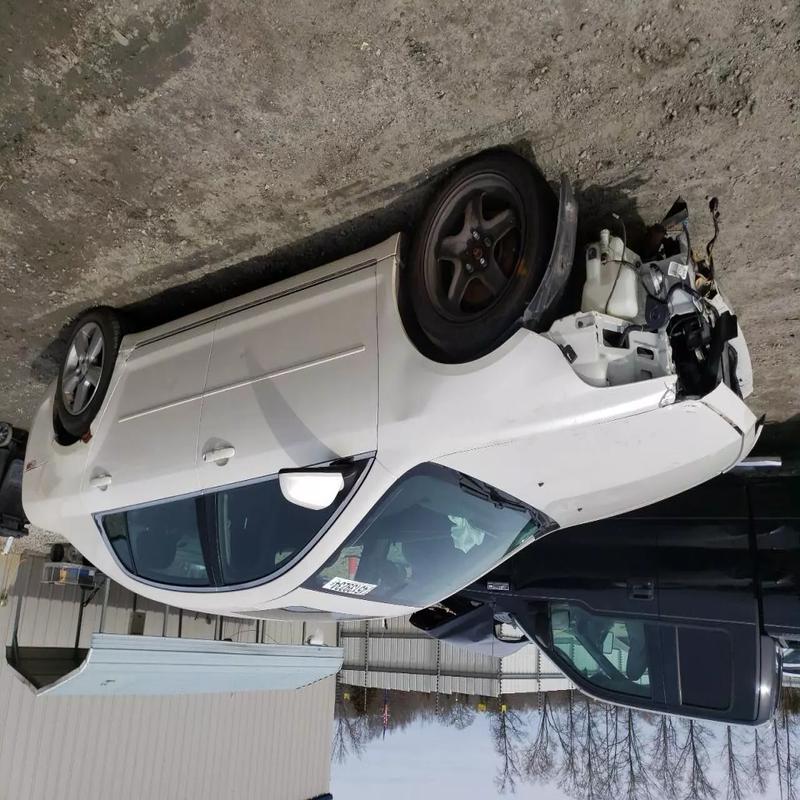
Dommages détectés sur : plaque d'immatriculation avant, pare-choc avant, feu avant gauche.
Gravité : majeur